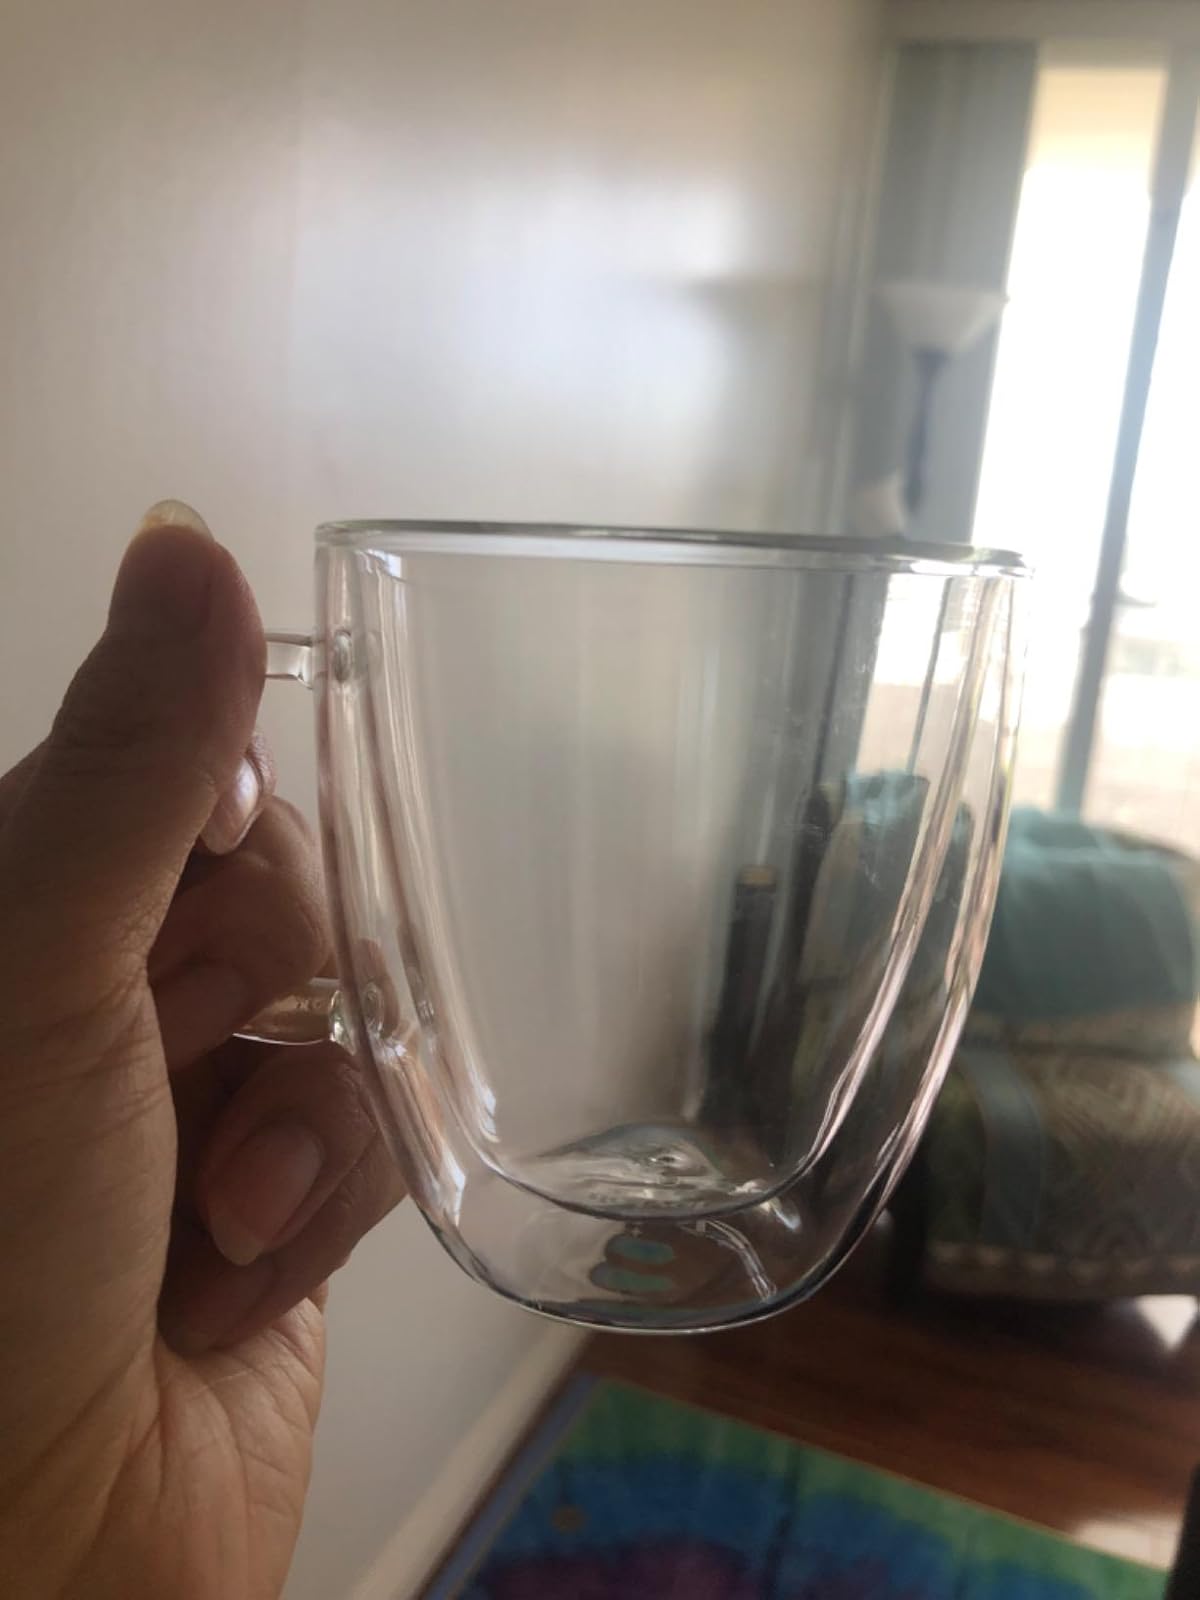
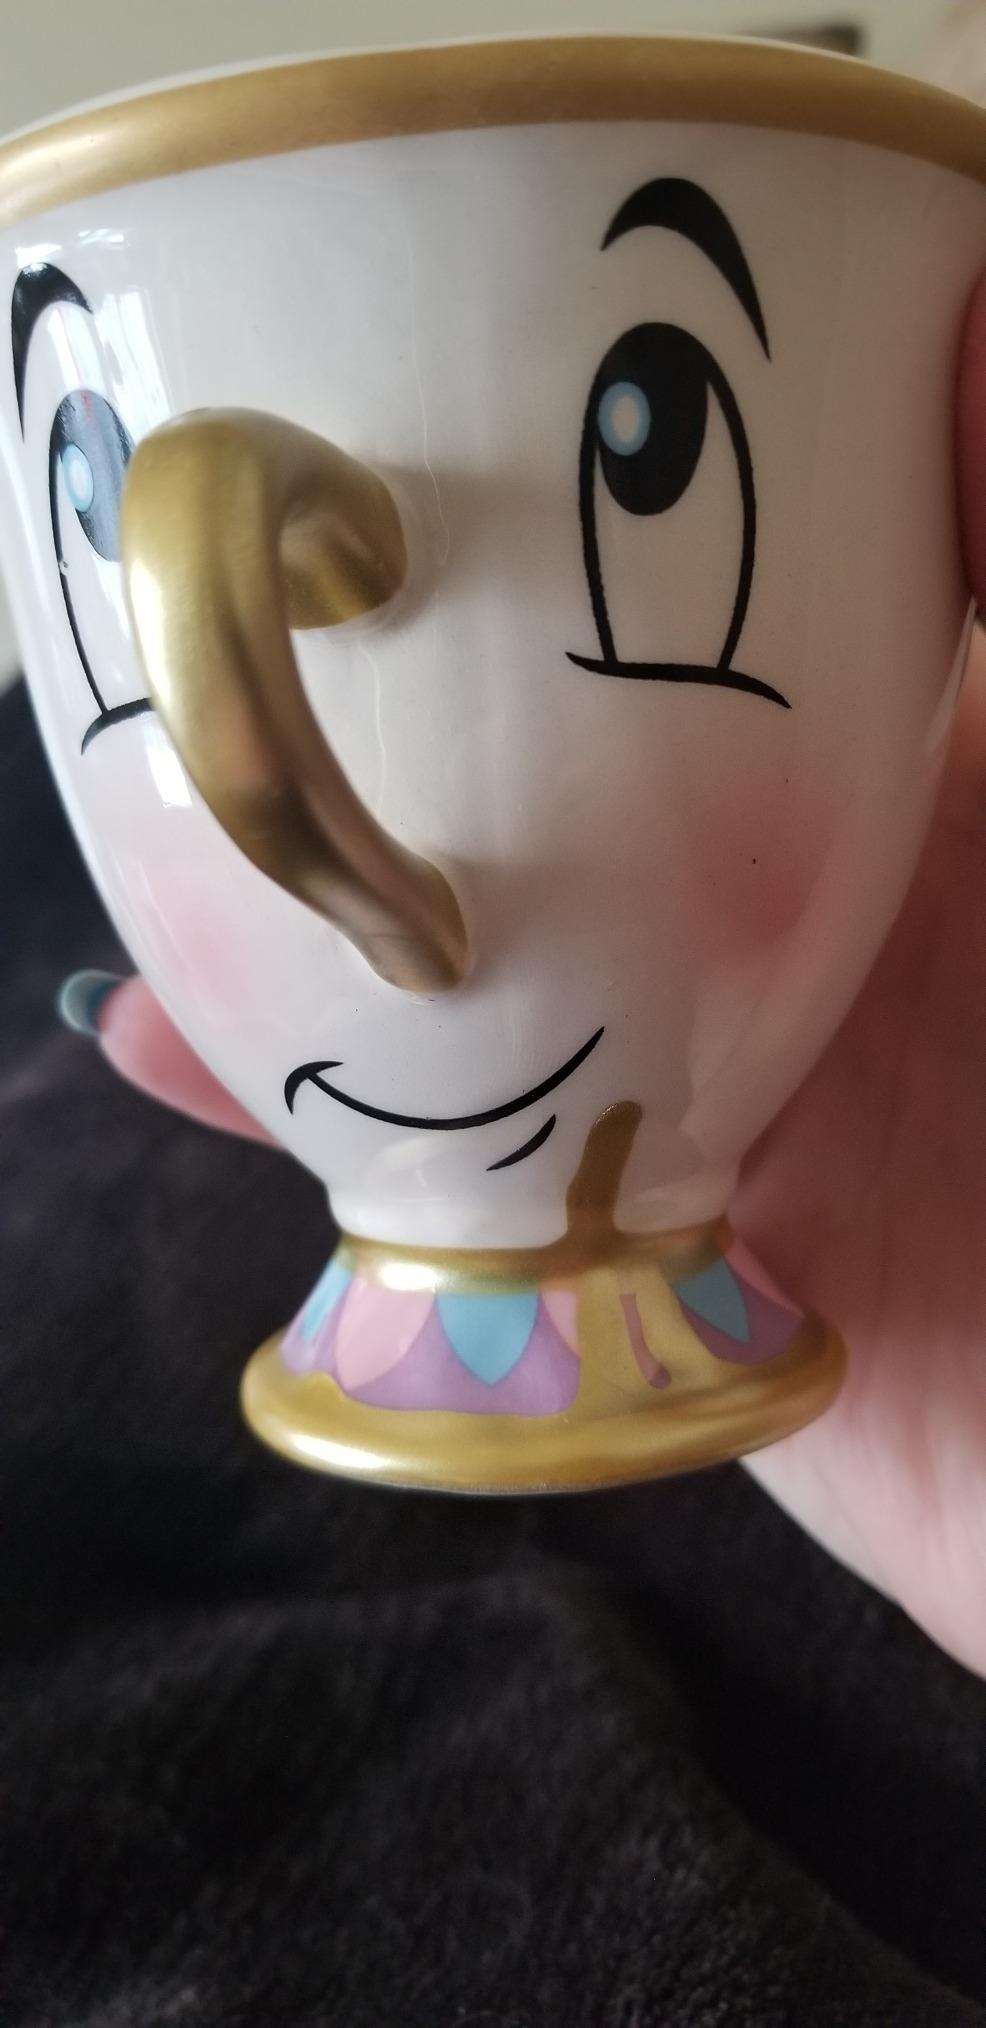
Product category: items_mug
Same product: no